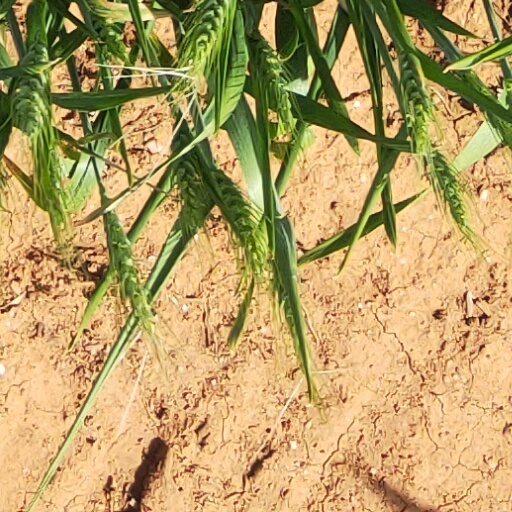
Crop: wheat